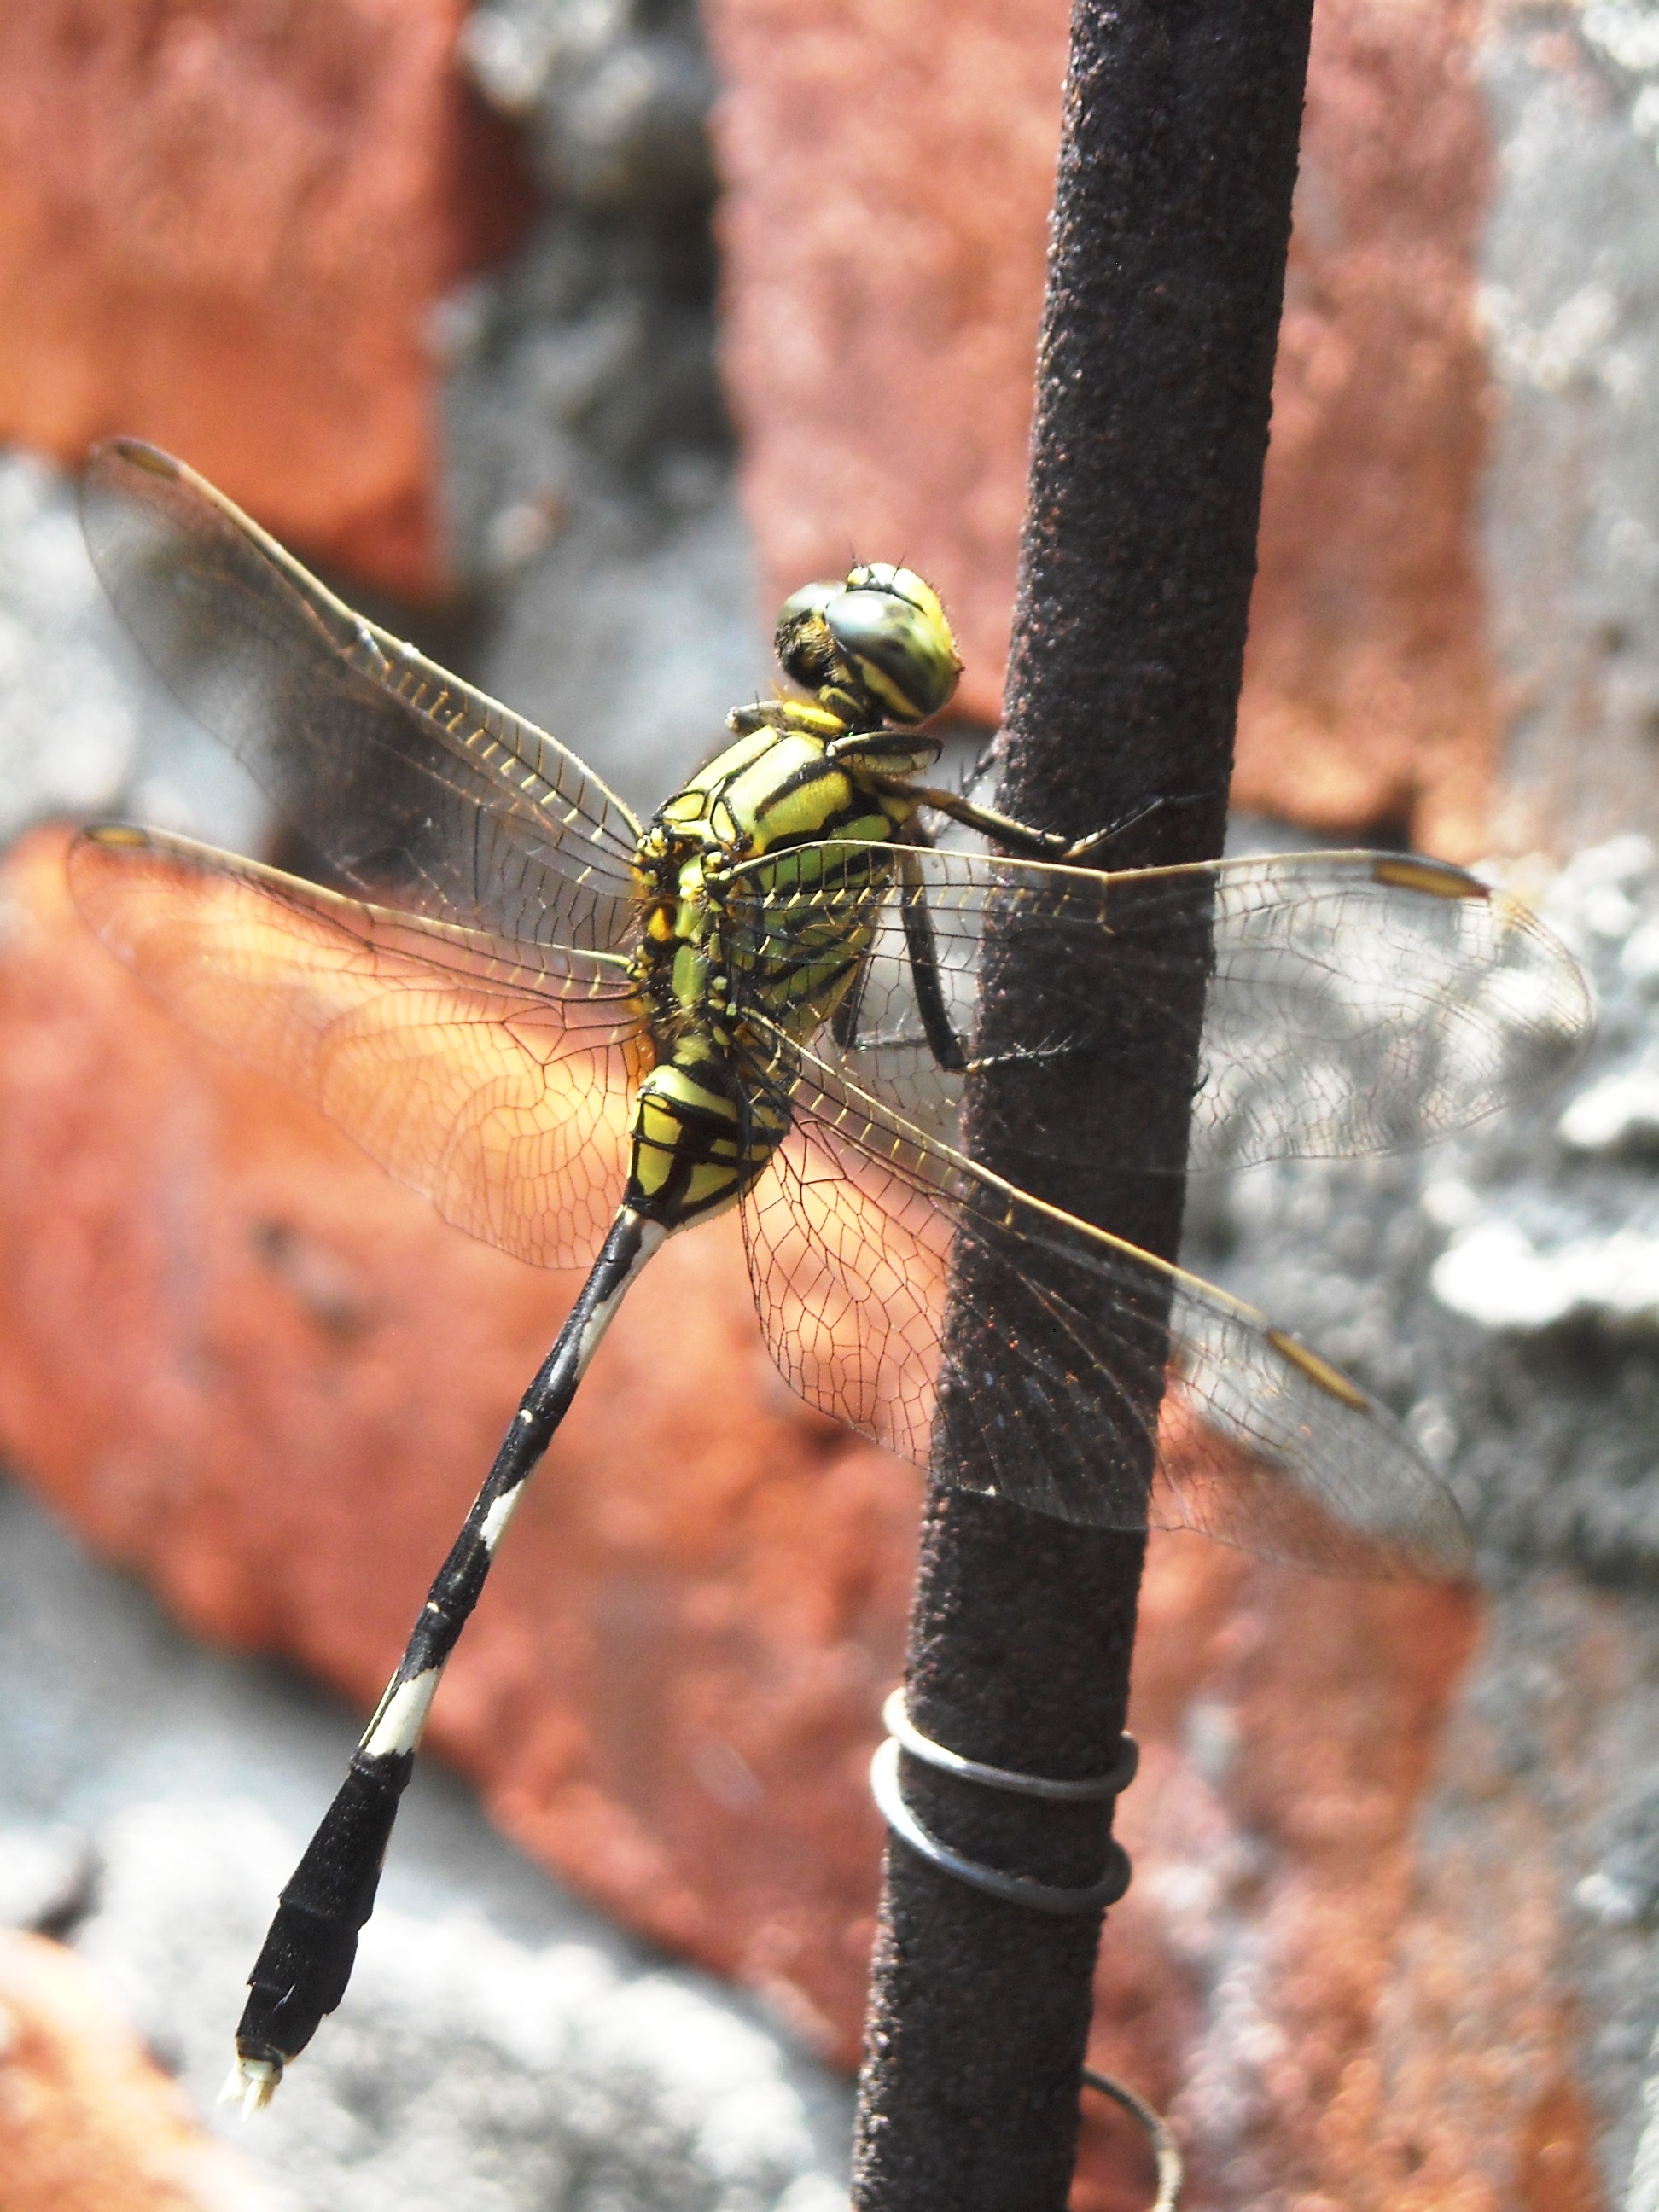
wall, wire, green, insect, black, fauna, invertebrate, dragonfly, macro photography, dragonflies and damseflies